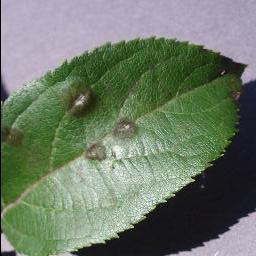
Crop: apple
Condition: scab